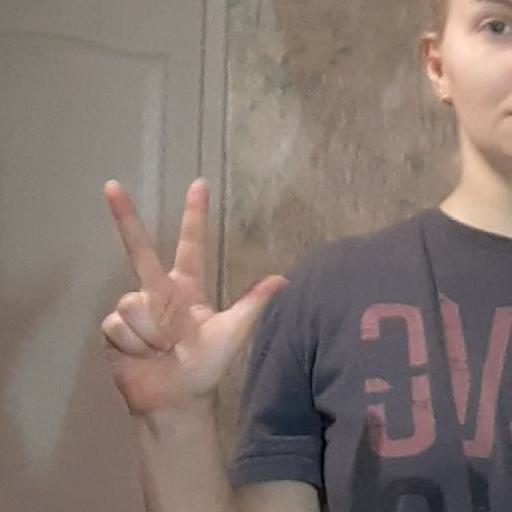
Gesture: three2